Shipping Forecast

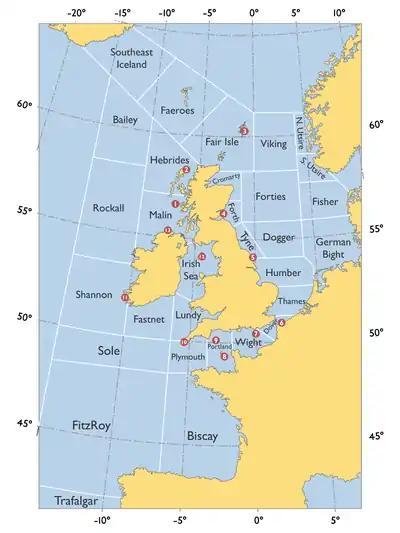
Map of Sea Areas and Coastal Weather Stations referred to in the Shipping Forecast

The 31 sea areas covered in the forecast are as shown in this table and map. The forecast follows the order shown, going clockwise around the British Isles, with each area except Trafalgar, Irish Sea, Shannon, and Fair Isle bordering the previous. Trafalgar is included only in the 00:48 forecast, except when gales or more are due there.